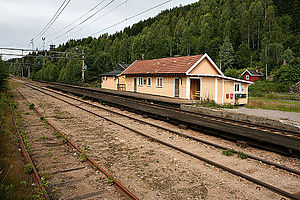
Heia Station / Galleri
Heia Station er en norsk jernbanestation på Indre Østfoldbanen i Rakkestad. Stationen består af et spor og en perron med et læskur i rødmalet træ. Stationen ligger 133,2 m.o.h., 73,4 km fra Oslo S. Den er stoppested på NSB's linje Rakkestad/Mysen-Skøyen.